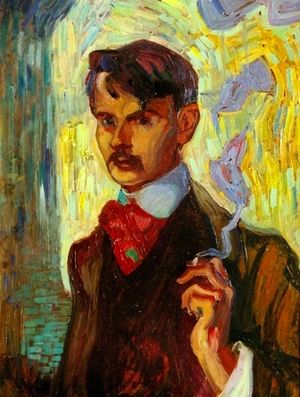
Axel Törneman
Axel Törneman, selvportræt 1905.
Axel Törneman var en svensk maler.